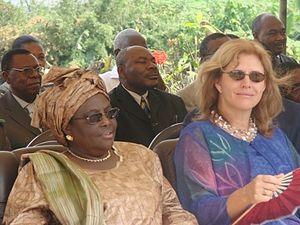
Haman Adama, née Halimatou Mahonde à Garoua, est une femme politique camerounaise qui fut ministre de l'Éducation de 2004 à 2009.